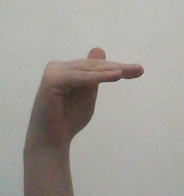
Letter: khaa